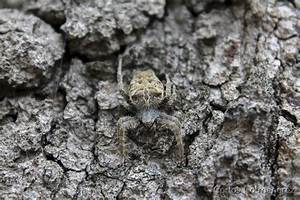
Label: spider